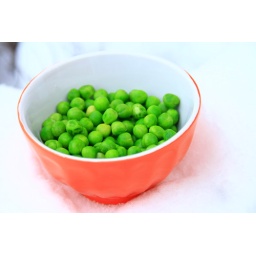
green peas in orange bowl